2015 Ankara bombings

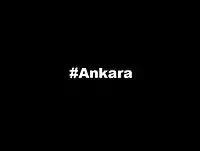
Attack shared by social media users post pictures

Before closing his morning television chat show on 13 October, TRT anchor Selver Gözüaçık read a "tweet" by one of his viewers that read it was not right to "lump all the victims together [because] some may be innocent." He agreed with the sentiment, saying that there may have been "police officers, cleaning staff, passersby or people trying to get to work" who were also killed in the bombings.